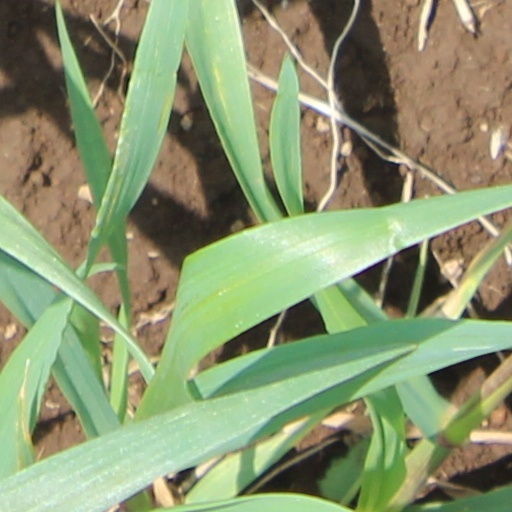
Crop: wheat